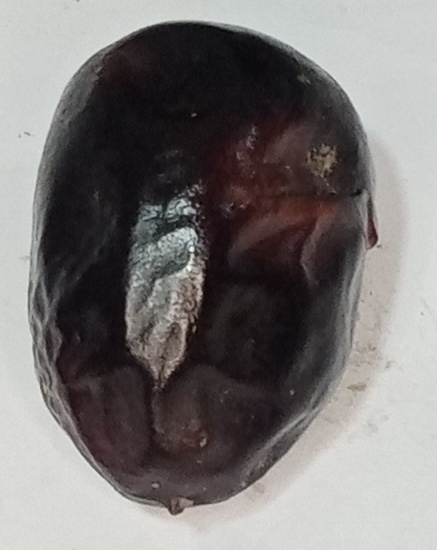
Variety: kupro
Size: large
Grade: grade-2